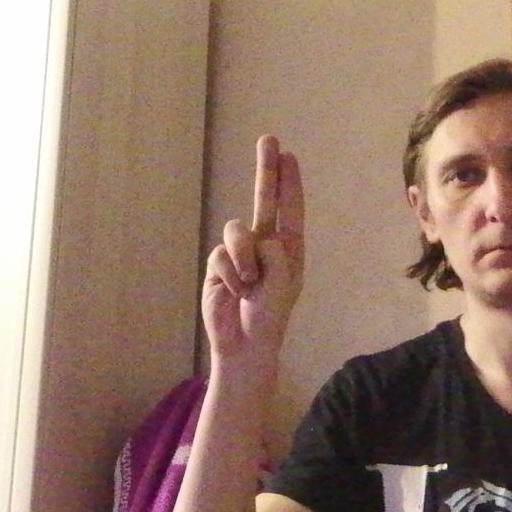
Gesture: two_up